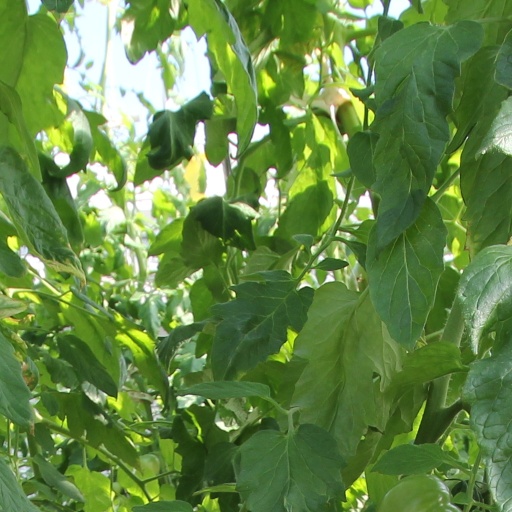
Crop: tomato